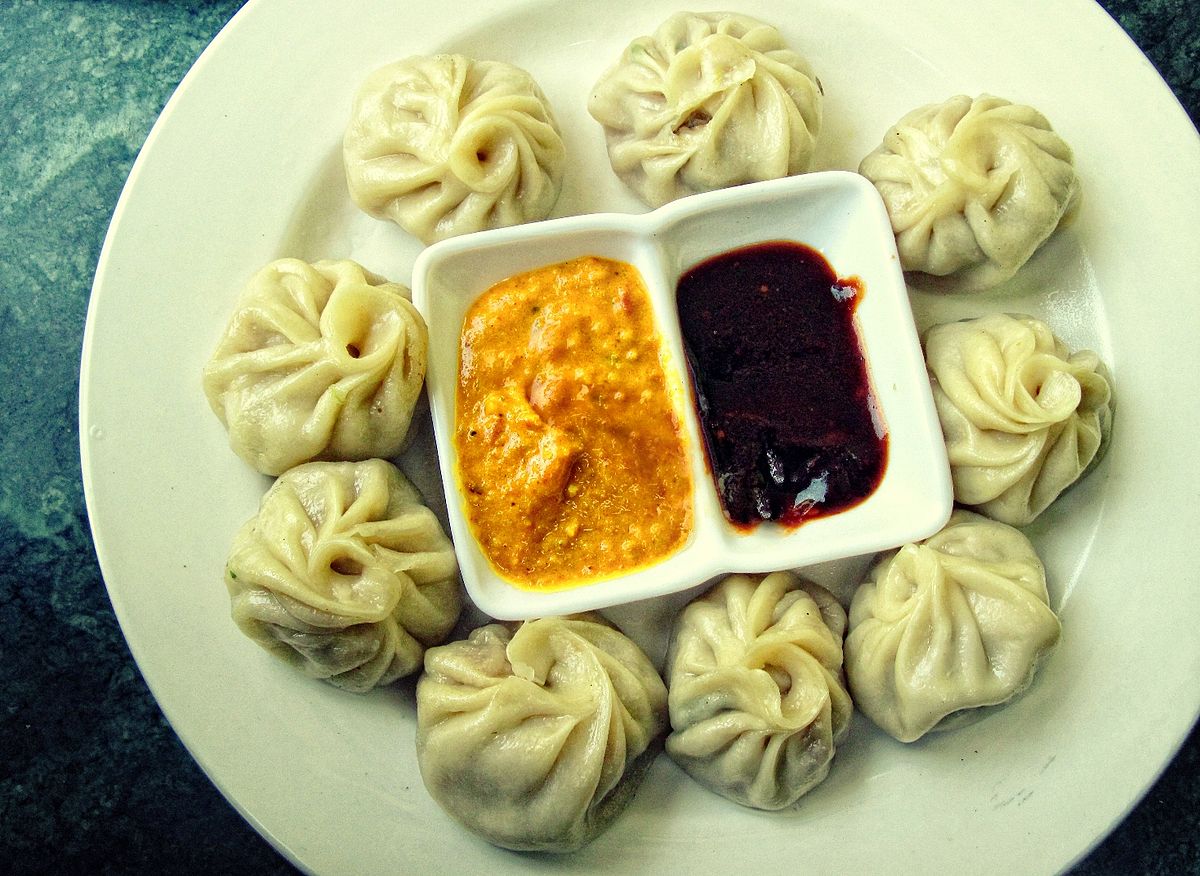
Dish: momos